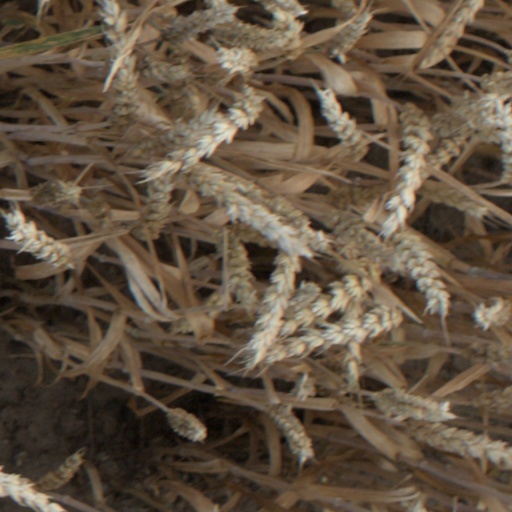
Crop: wheat